Vito Palumbo

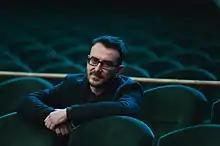
Vito Palumbo

Vito Palumbo (born 1972) is an Italian composer. He has had pieces performed by the London Symphony Orchestra, the Gävle Symphony Orchestra, the Athenäum-Quartett Berliner Philharmoniker and the RAI National Symphony Orchestra.